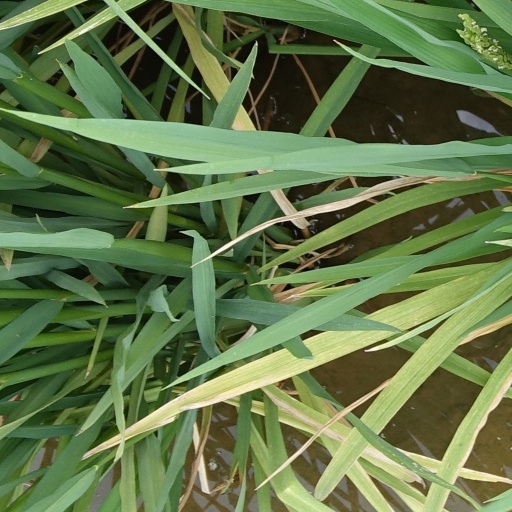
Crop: rice